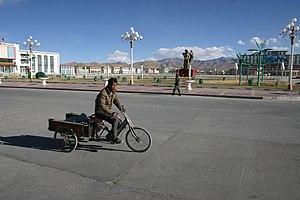
Shiquanhe, ou Sênggêzangbo, est un bourg-canton du Xian de Gar, sur le territoire de la préfecture de Ngari dans la Région autonome du Tibet, en Chine. Il est également le chef-lieu de la préfecture de Ngari.